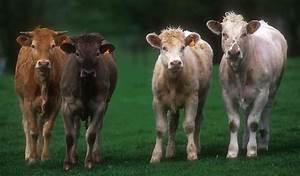
cow